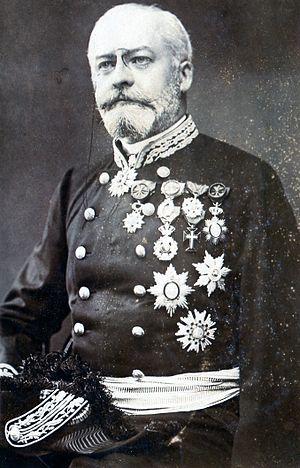
Gabriel Bouffet en grande tenue de conseiller d'Etat
Gabriel Bouffet, né le 17 mars 1850 à Lille et mort le 8 janvier 1910 à Paris, est un haut fonctionnaire français.